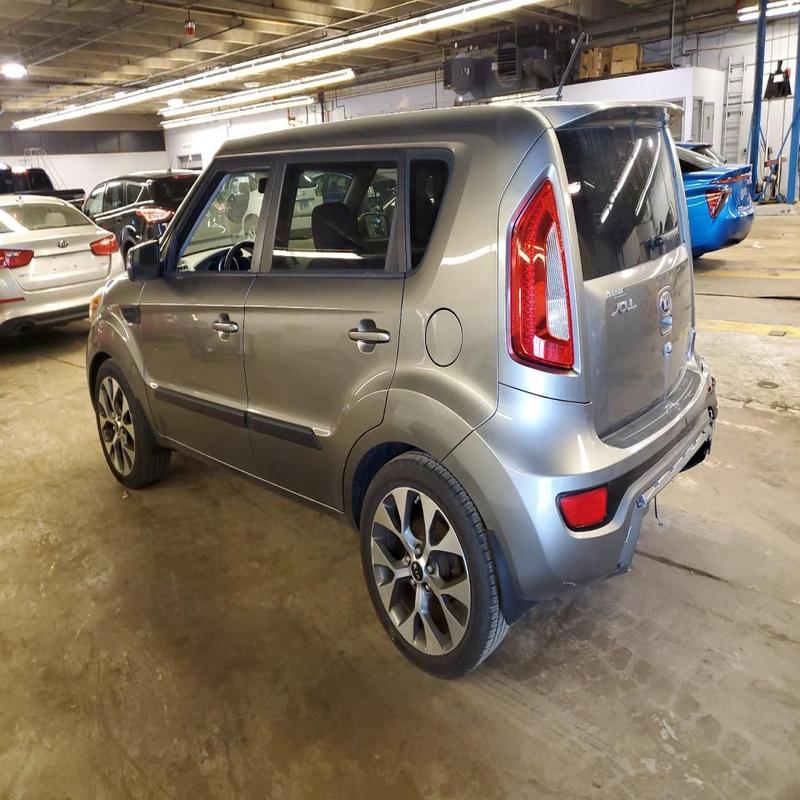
Aucun dommage détecté.
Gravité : aucun